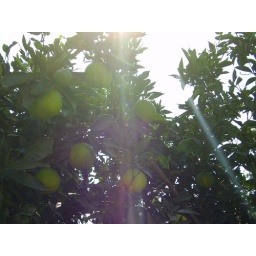
My backyard orange tree in an intersting angle.